Aviodrome

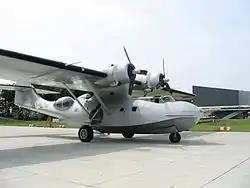
The Catalina at the museum

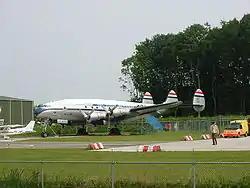
The Lockheed Constellation at the museum

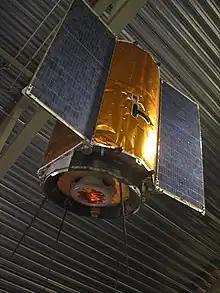
Backup flight-article of the ANS satellite

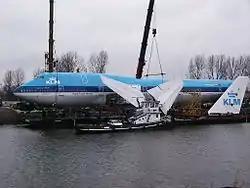
The Louis Blériot being lifted from a barge

In 2004 the last of KLM's classic Boeing 747-200's named Louis Blériot was sold to the Aviodrome for the symbolic amount of 1 euro. Though the aircraft could still fly, Lelystad Airport was too small to handle such a large aircraft so the aircraft was partially disassembled and moved over water on a barge with the wings, engines and empennage removed and stored alongside the fuselage so the aircraft could fit under bridges along the way. After the journey over water that attracted a lot of attention the aircraft was lifted from the barge at Harderwijk and the last bit of the trip took place over land. At its final location the aircraft was re-assembled and opened to the public. The tail was fitted with a top beacon since, technically, the Boeing now is a building.